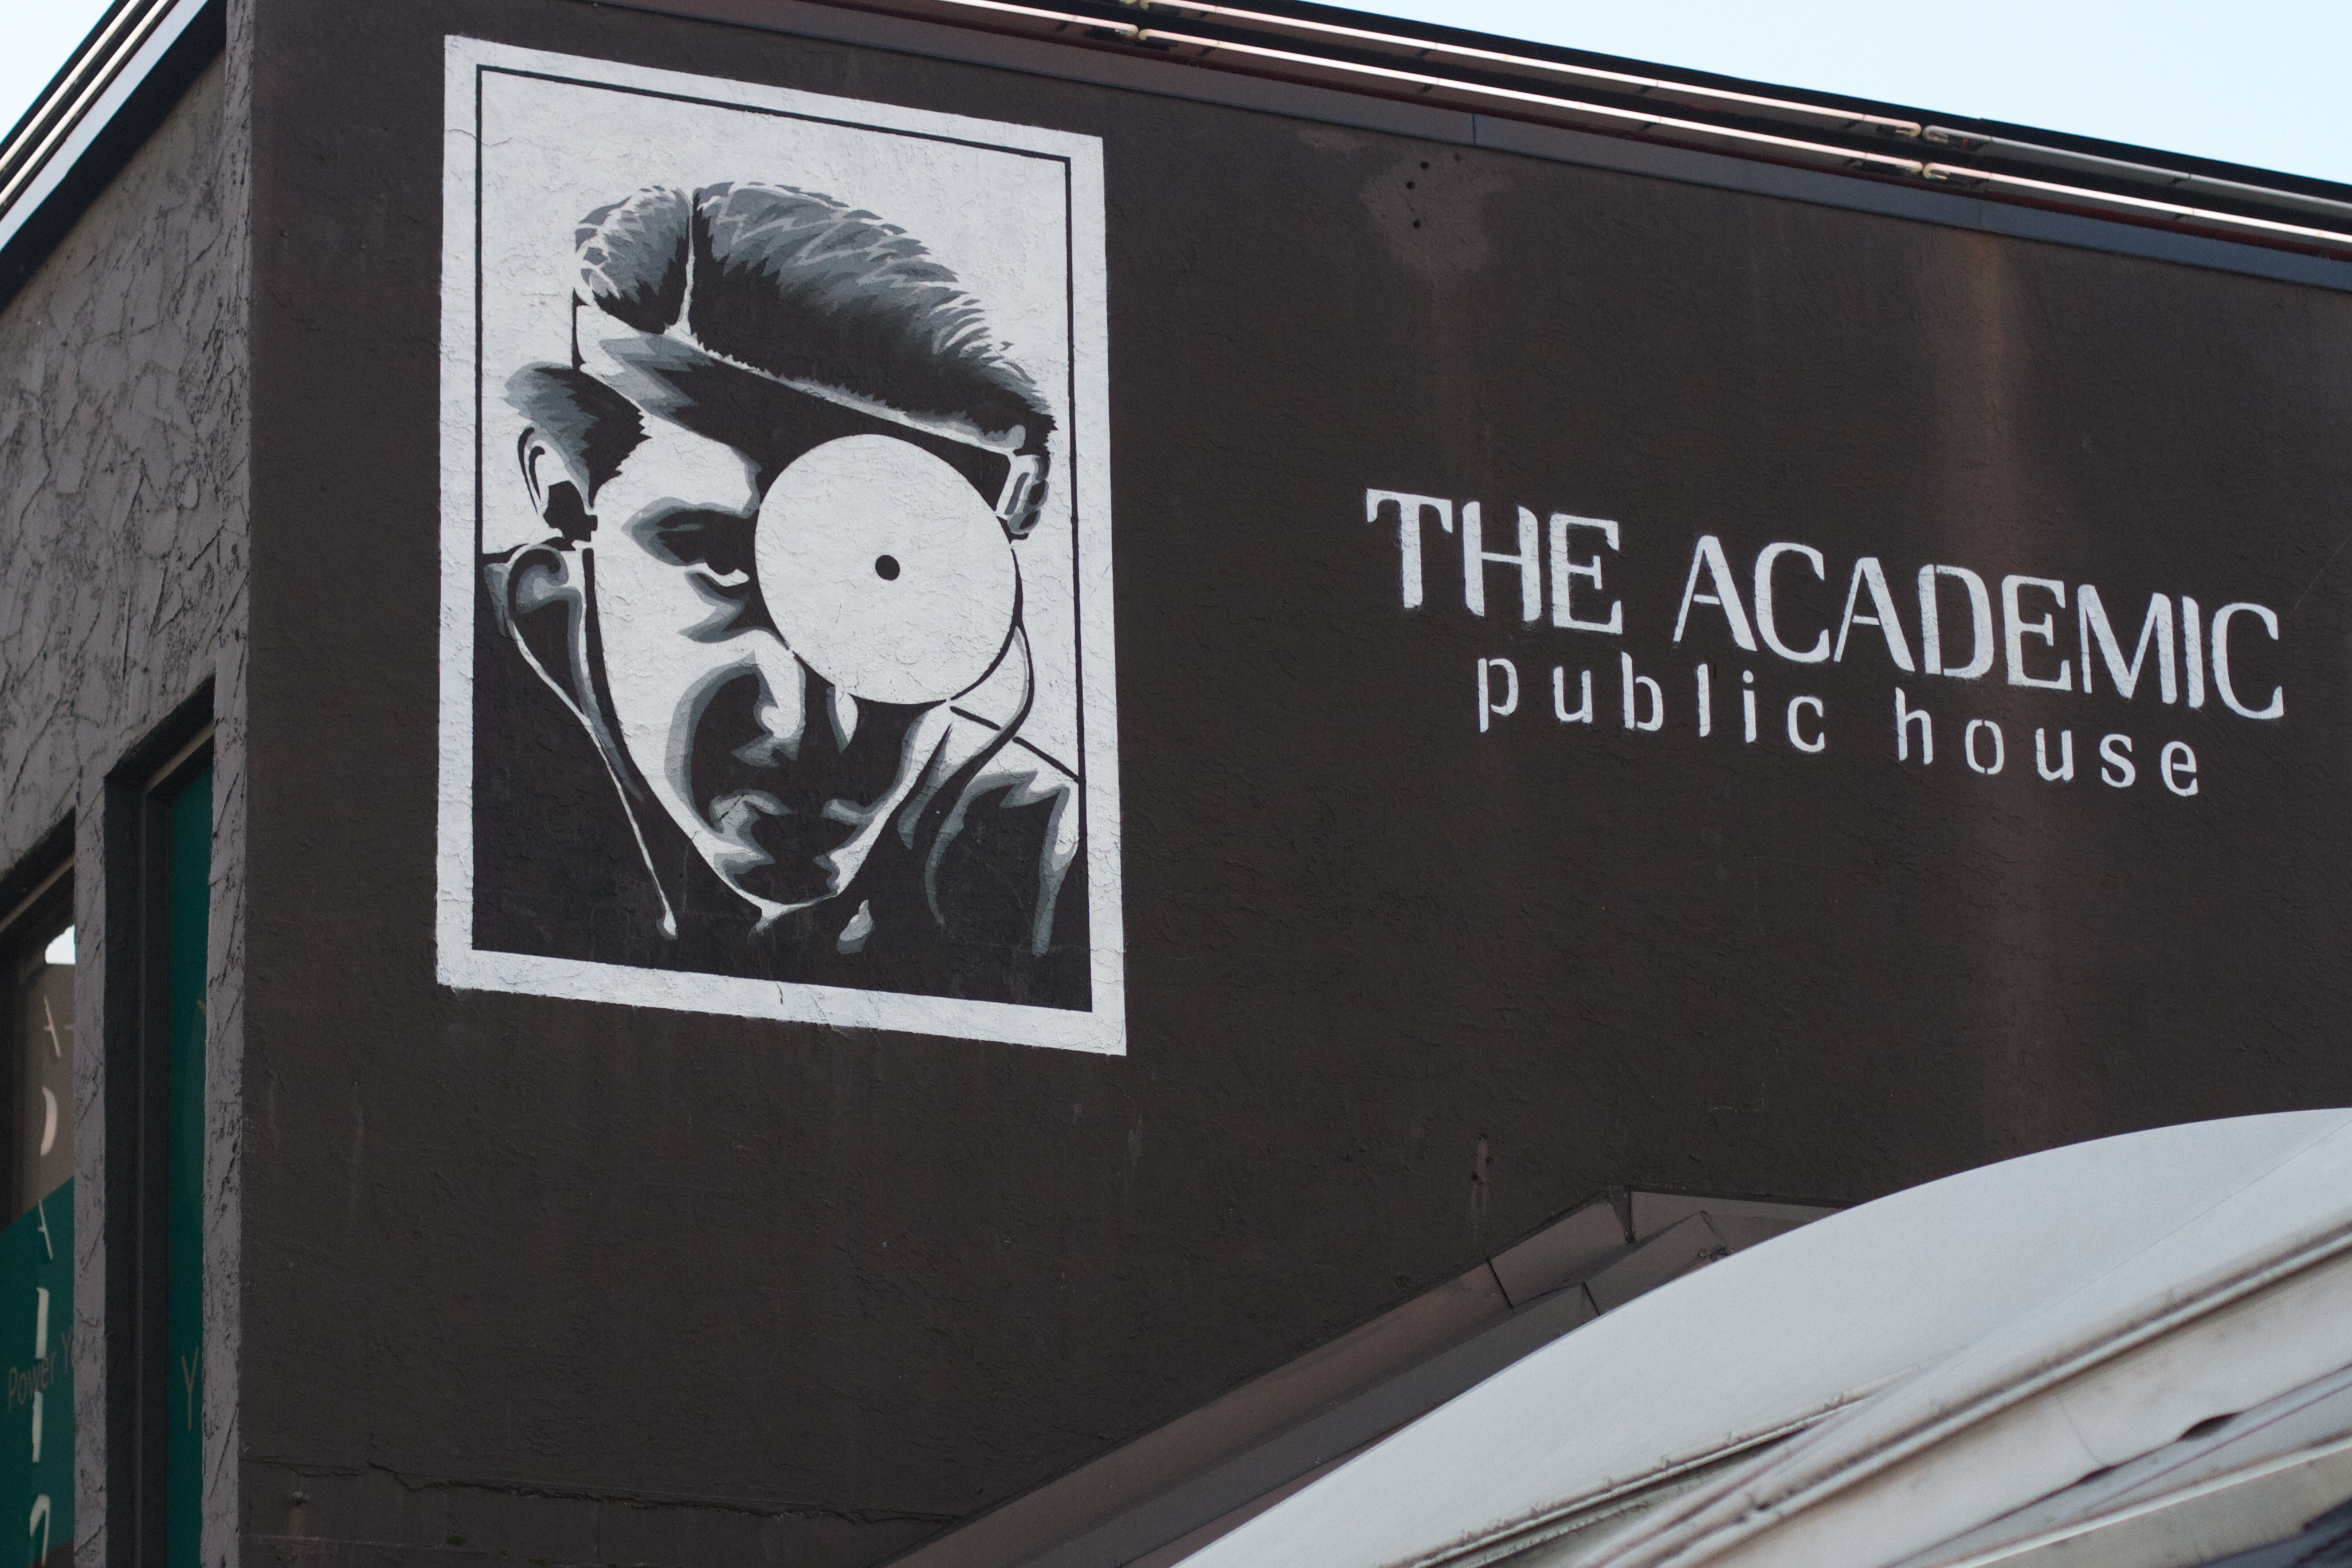
advertising, sign, signage, brand, art, design